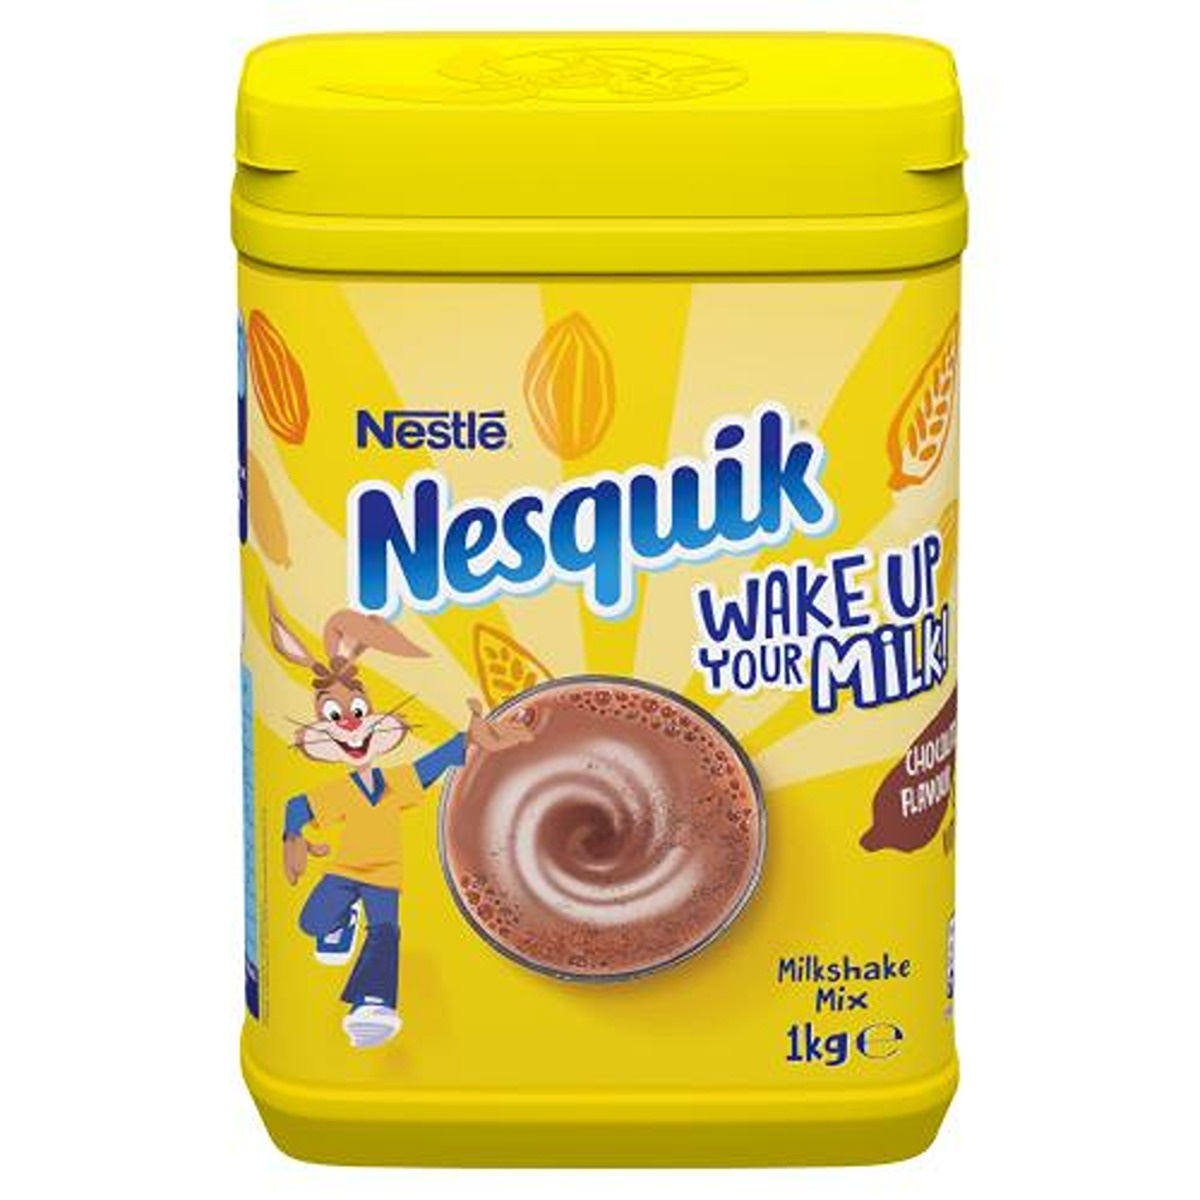
Nestle - Nesquik Chocolate Flavour Milkshake Powder - 1kg
Brand: Nestle
Category: Food, Beverages & Tobacco > Beverages > Powdered Beverage Mixes